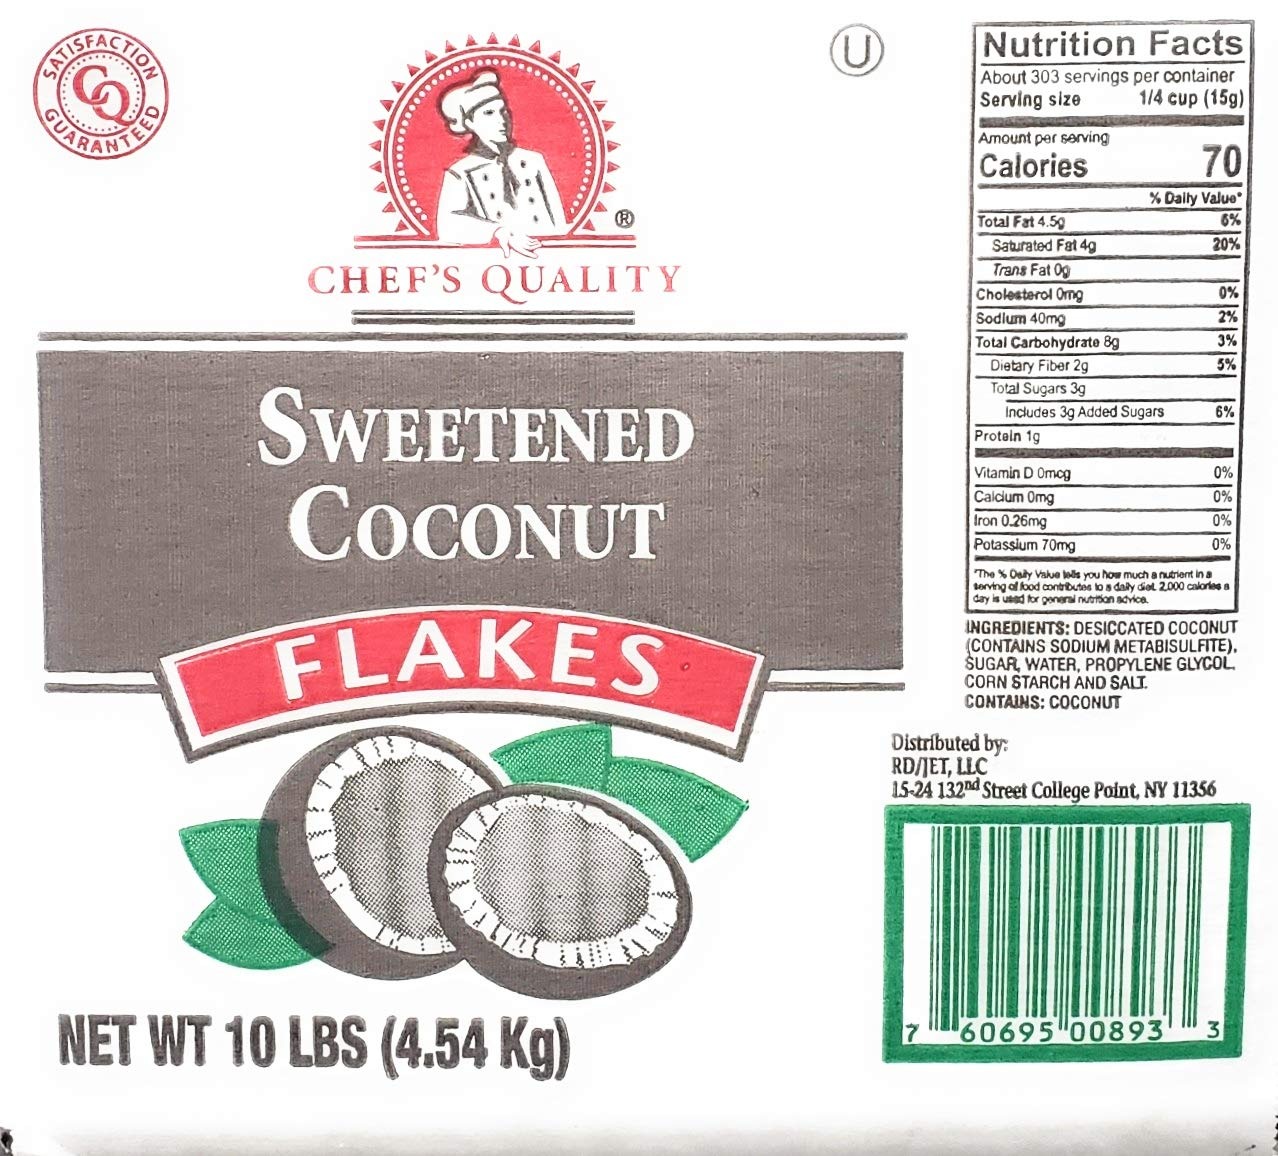
Item Name: Chef’s Quality Coconut Flakes 10 lbs.
Product Description: Coconut Flakes 10lb
Value: 160.0
Unit: Ounce

Price: 42.2